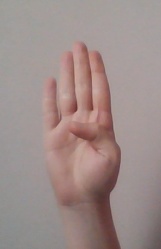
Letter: kaaf